Shin-Kami Station

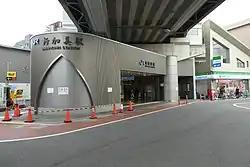
train station in 2020

Although they are only apart, Kami Station and Shin-Kami Station are not regarded as interchange stations.